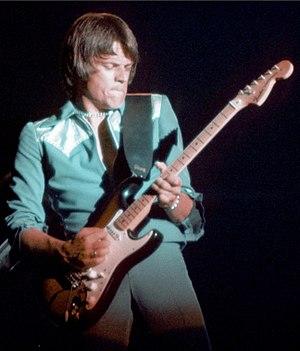
John Warren Geils Jr. dit J. Geils est un guitariste américain de rock, né le 20 février 1946 à New York et mort le 11 avril 2017 à Groton.